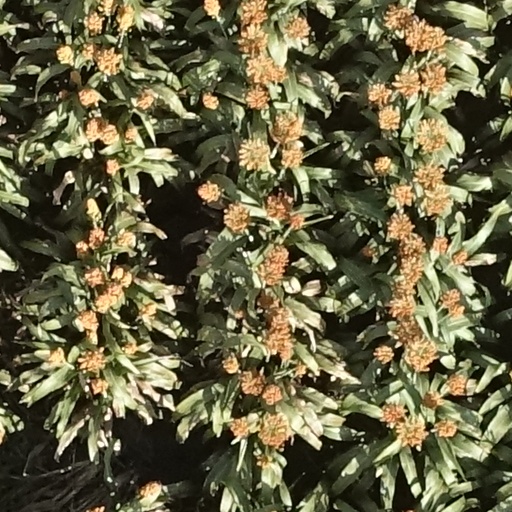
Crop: sorghum